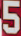
Number: 5